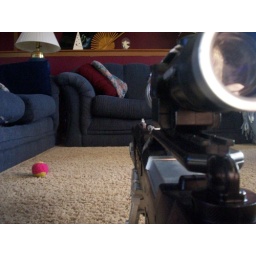
First person view as in a game. The ball is one of my dog's toys.